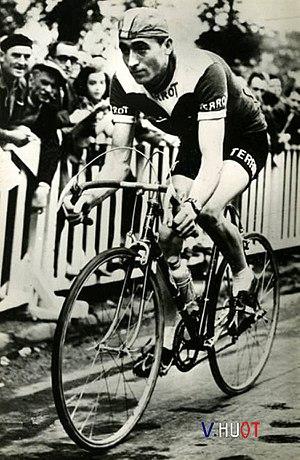
Tour de France, fr:Valentin Huot.
Valentin Huot est un coureur cycliste français, né le 1ᵉʳ mai 1929 à Creyssensac-et-Pissot et mort le 21 novembre 2017 à Manzac-sur-Vern dans le même département.